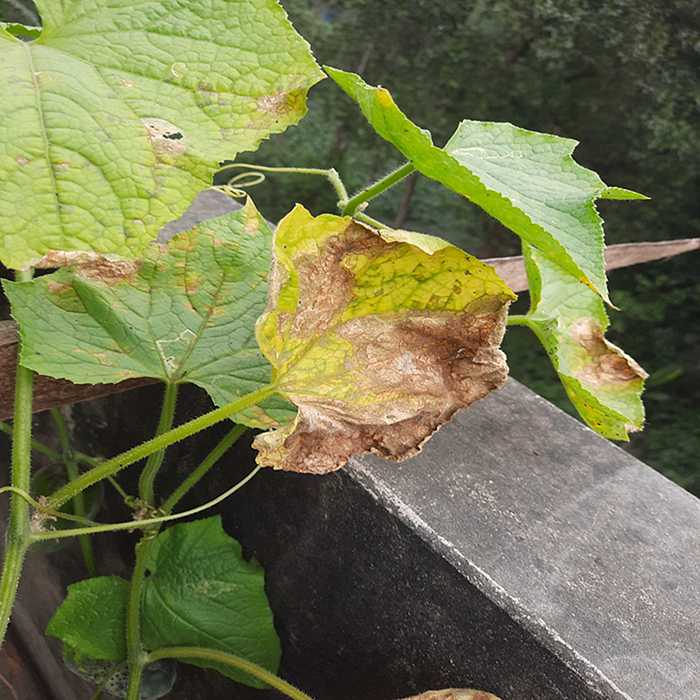
Plant: Cucumber
Label: Anthracnose lesions